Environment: real
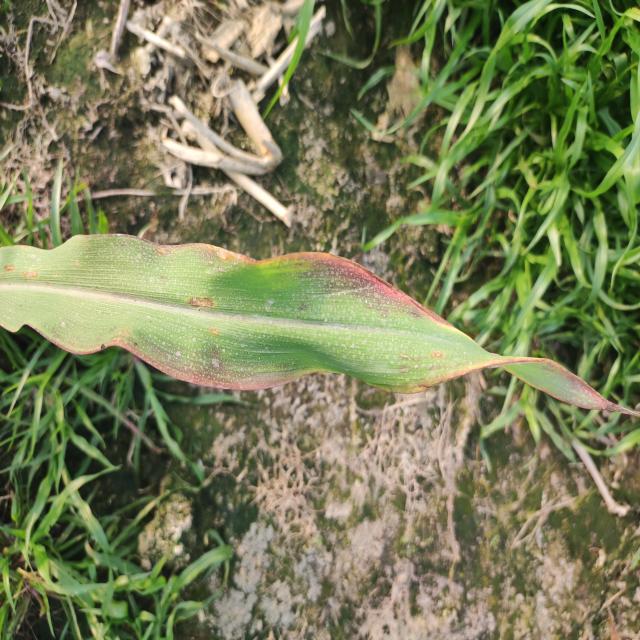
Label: phosphorus_deficiency